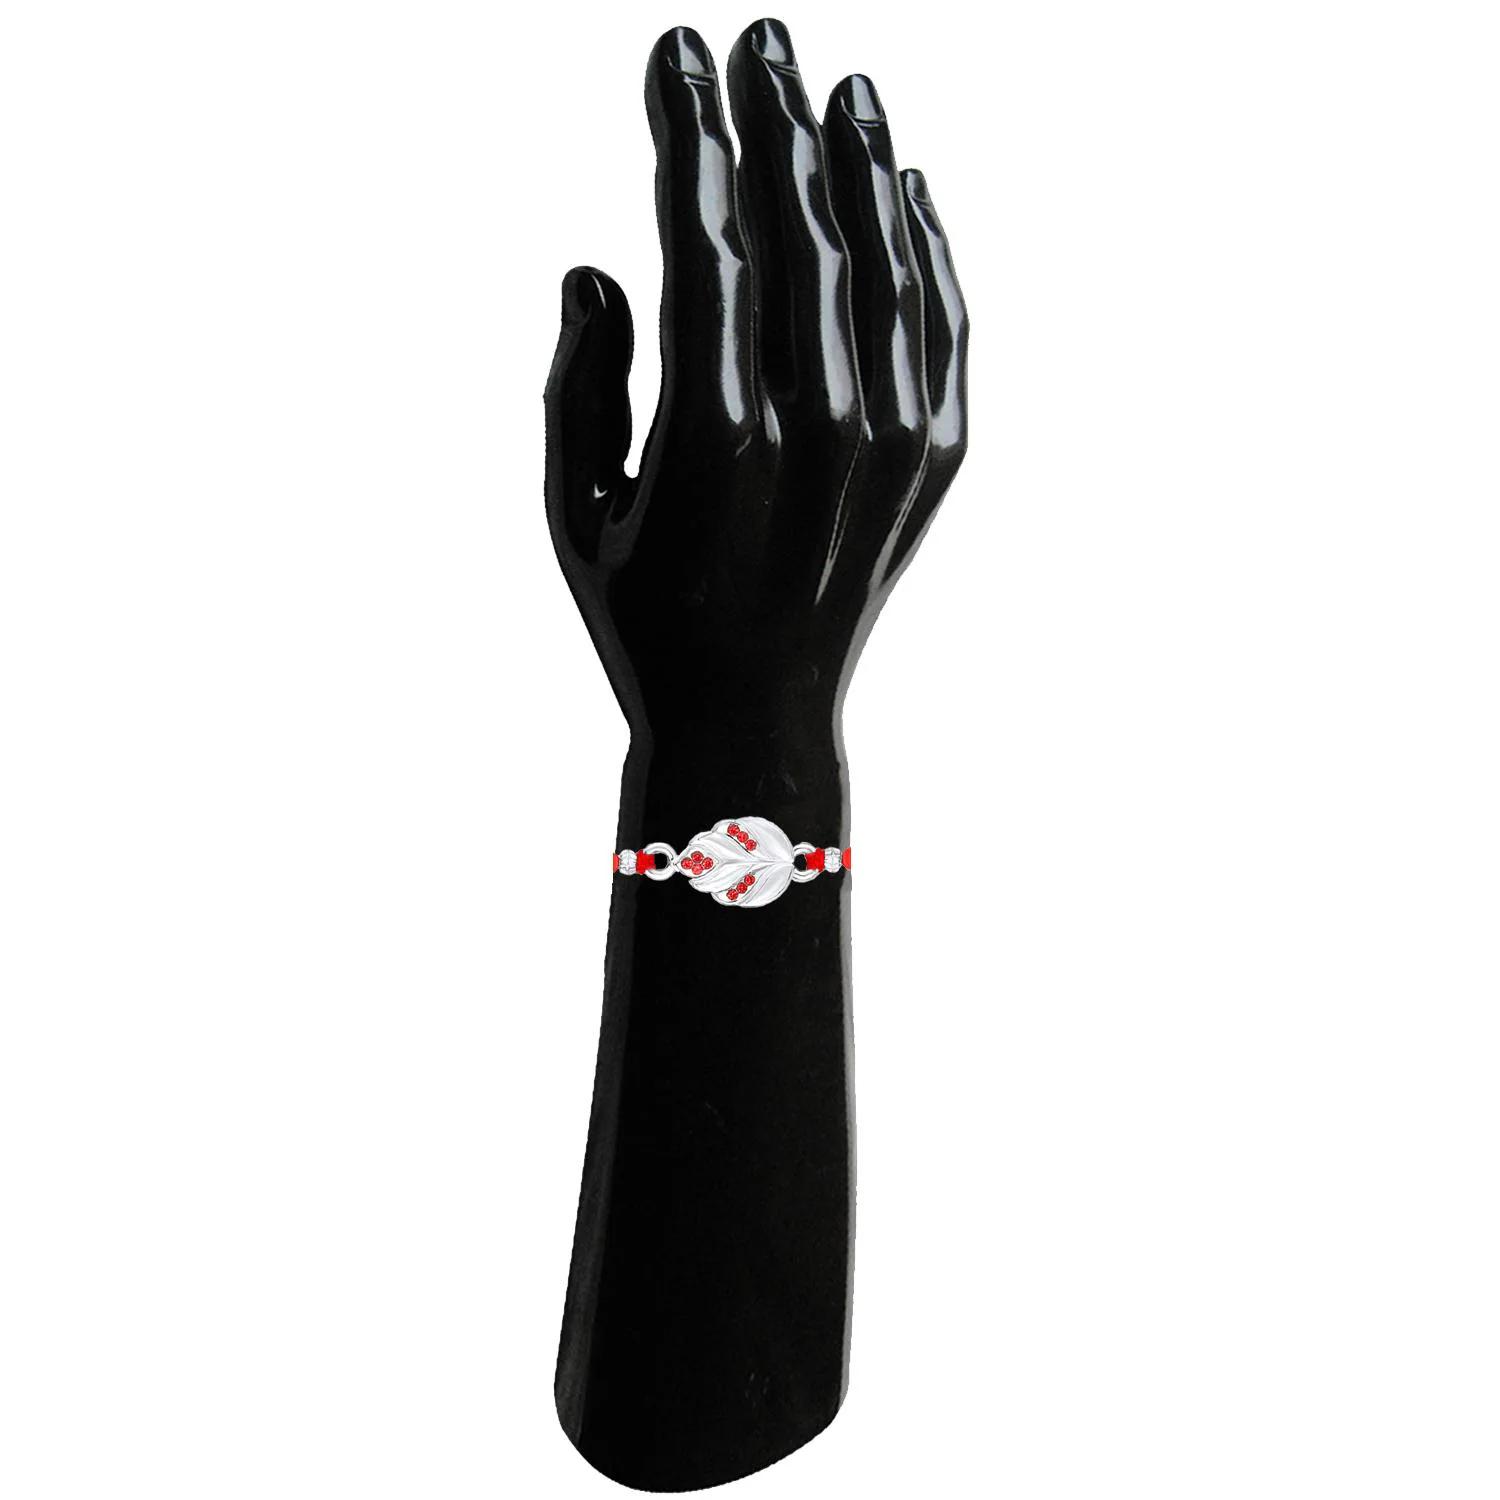
 Mahi Rhodium Plated Oranger Crystals Studded Feather-Shaped Rakhi for Brother, Bhai, Bro (RA1100779R)
Type: Rakhis
Brand: Mahi
Price: Rs. 229
 Celebrate Raksha Bandhan with our exquisitely crafted Rakhi, designed to strengthen the bond between siblings. This traditional Rakhi features intricate beadwork and durable thread, ensuring it stands the test of time. Handmade with care, each Rakhi is a unique and meaningful gift for your brother. Each Rakhi carries heartfelt blessings and good wishes for your brother's well-being and success. Celebrates the bond of love and protection between siblings, a cherished tradition in Indian culture.
Features: The Rakhi is adorned with vibrant colors and attractive embellishments that add a touch of elegance to the celebration.,Content in Box : 1 Rakhi ; Cultural Significance: This beautiful Rakhi will acknowledge your love for Your Brother with the promise that your bond with him will grow stronger as time goes on.,Vibrant Colors: Adding bright and playful colors to the celebration will make it stand out and make it more enjoyable.,Celebrate the bond of love and protection with our exquisite Rakhis. Share the joy of Raksha Bandhan Festival with this beautiful Rakhi, a token of love, protection and blessings.,Adjustable Size and Easy to tie: Designed to fit wrists of all sizes. It is simple and easy to tie the Rakhi securely and effortlessly.
Included: 1 Rakhi